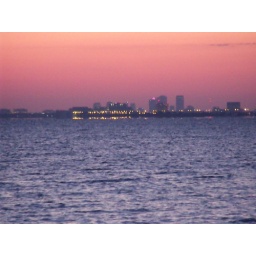
the lights of Downtown Tampa against the pink purple dawn sky